Boletus auripes

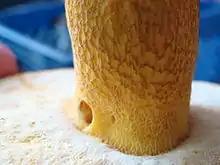
The upper portion of the stem is reticulated.

The cap of "B. auripes" has a convex shape before flattening somewhat in maturity, and attains a diameter of . The cap surface is dry, with a texture ranging from finely tomentose (hairy) to nearly smooth, and colored yellowish brown to chestnut brown or grayish brown. The cap color fades with age. Similarly, the flesh—initially yellow—fades to whitish in maturity. Unlike some other "Boletus" species, in "B. auripes" neither the surfaces nor the internal tissue turns blue when injured or exposed to air. The odor and taste of the mushroom are not distinctive.